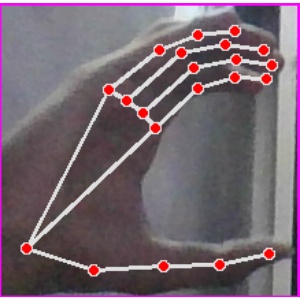
अक्षर: ऋ